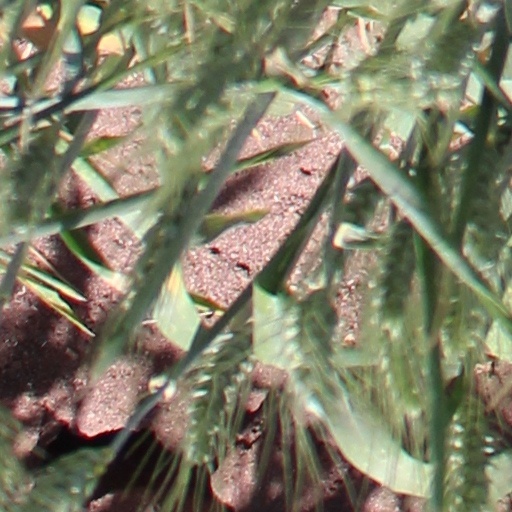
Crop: wheat